South Carolina Statehouse corruption investigation

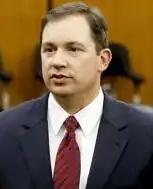

In 2013, a report on the campaign spending of House Speaker Bobby Harrell was submitted to the Attorney General of South Carolina by the South Carolina Law Enforcement Division (SLED). Based on this report, a State Grand Jury investigation was initiated, but attorneys for Harrell called for the recusal of Attorney General Alan Wilson. Wilson designated solicitor David Pascoe to act as special prosecutor.